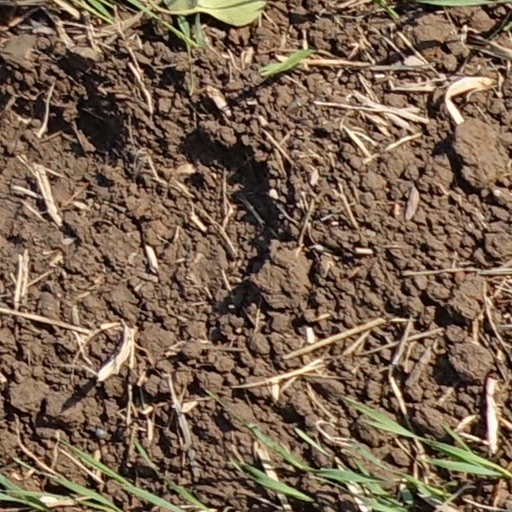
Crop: wheat